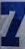
Number: 7